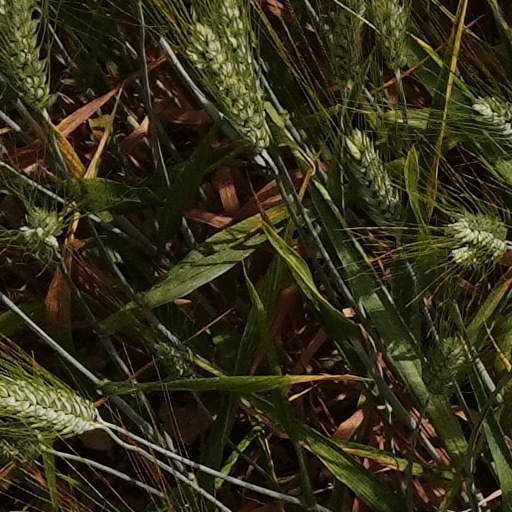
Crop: wheat